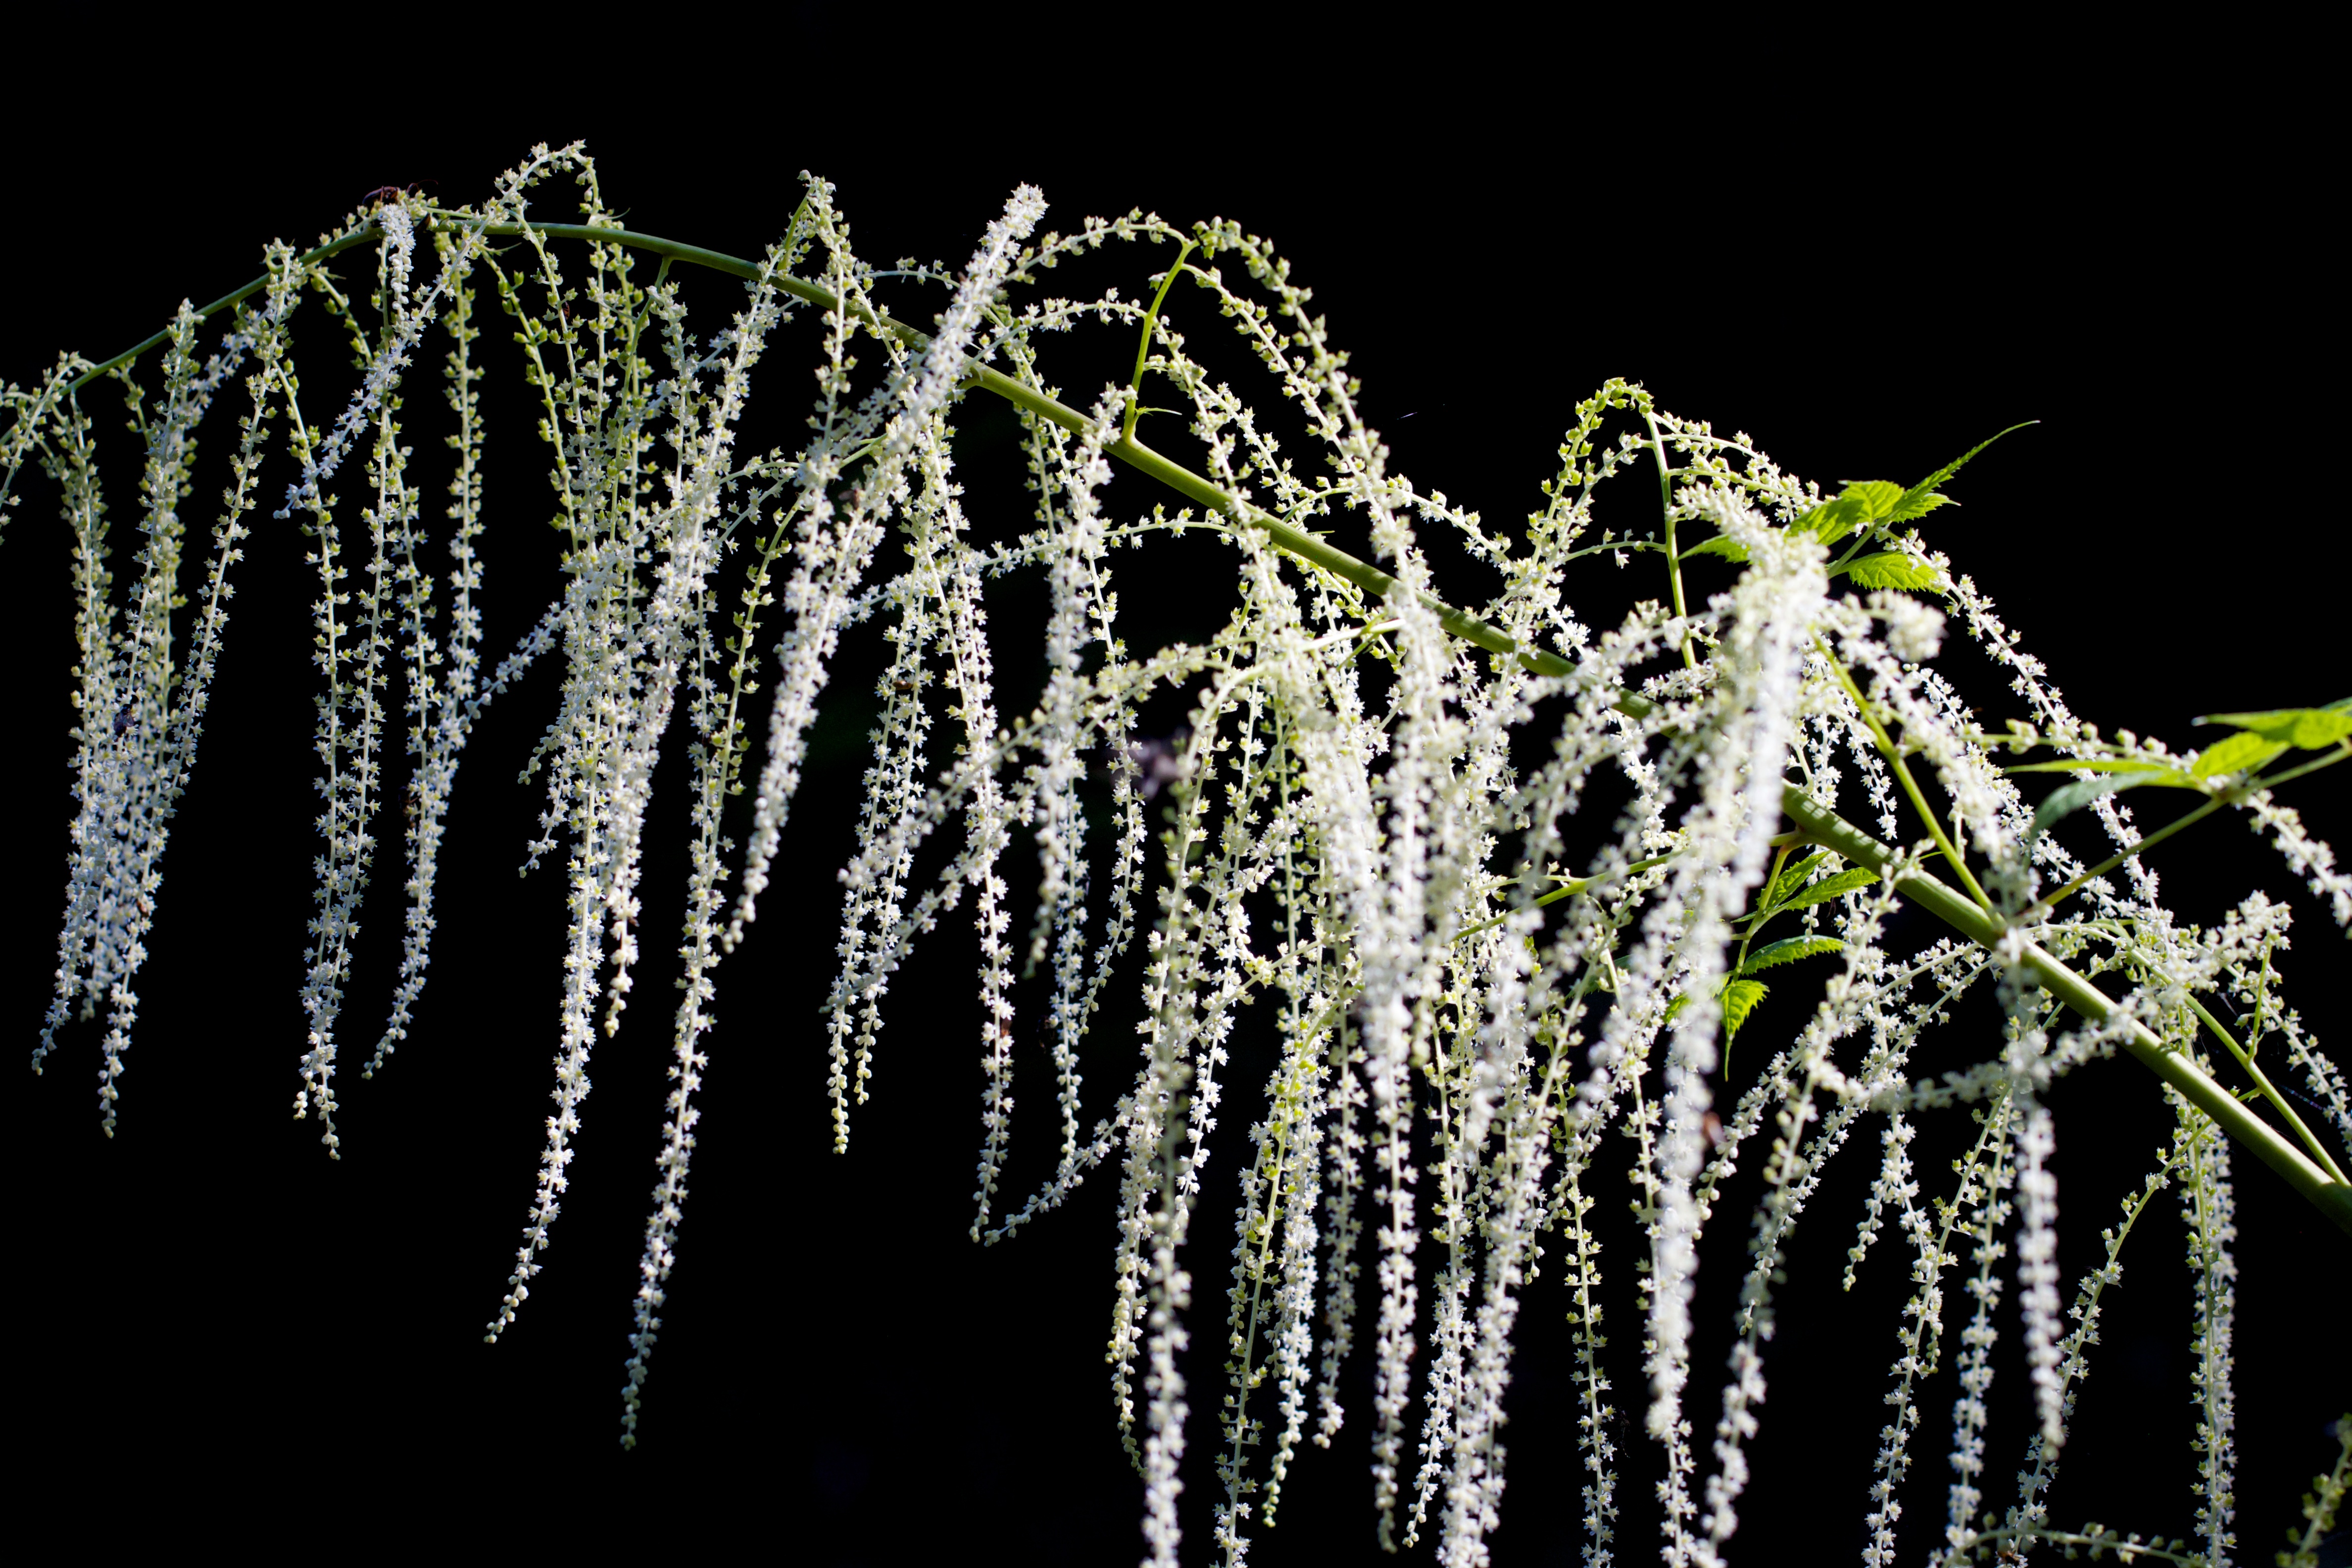
tree, branch, dew, plant, leaf, flower, frost, ice, flora, twig, washington, odyssey, moisture, christmas lights